Pall Mall (Bendigo)

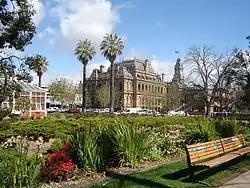
The Old Bendigo Law Courts and Pall Mall from Rosalind Park

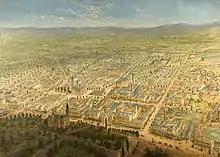
Bendigo from Camp Hill in 1884. Pall Mall and the Charing Cross junction are clearly visible running from left to right at the bottom of the painting

Pall Mall in Bendigo is named after Pall Mall in London, England: a street known for its shops and architecturally important buildings. Like its English namesake, Pall Mall in Bendigo is also in the immediate vicinity of the Charing Cross intersection.